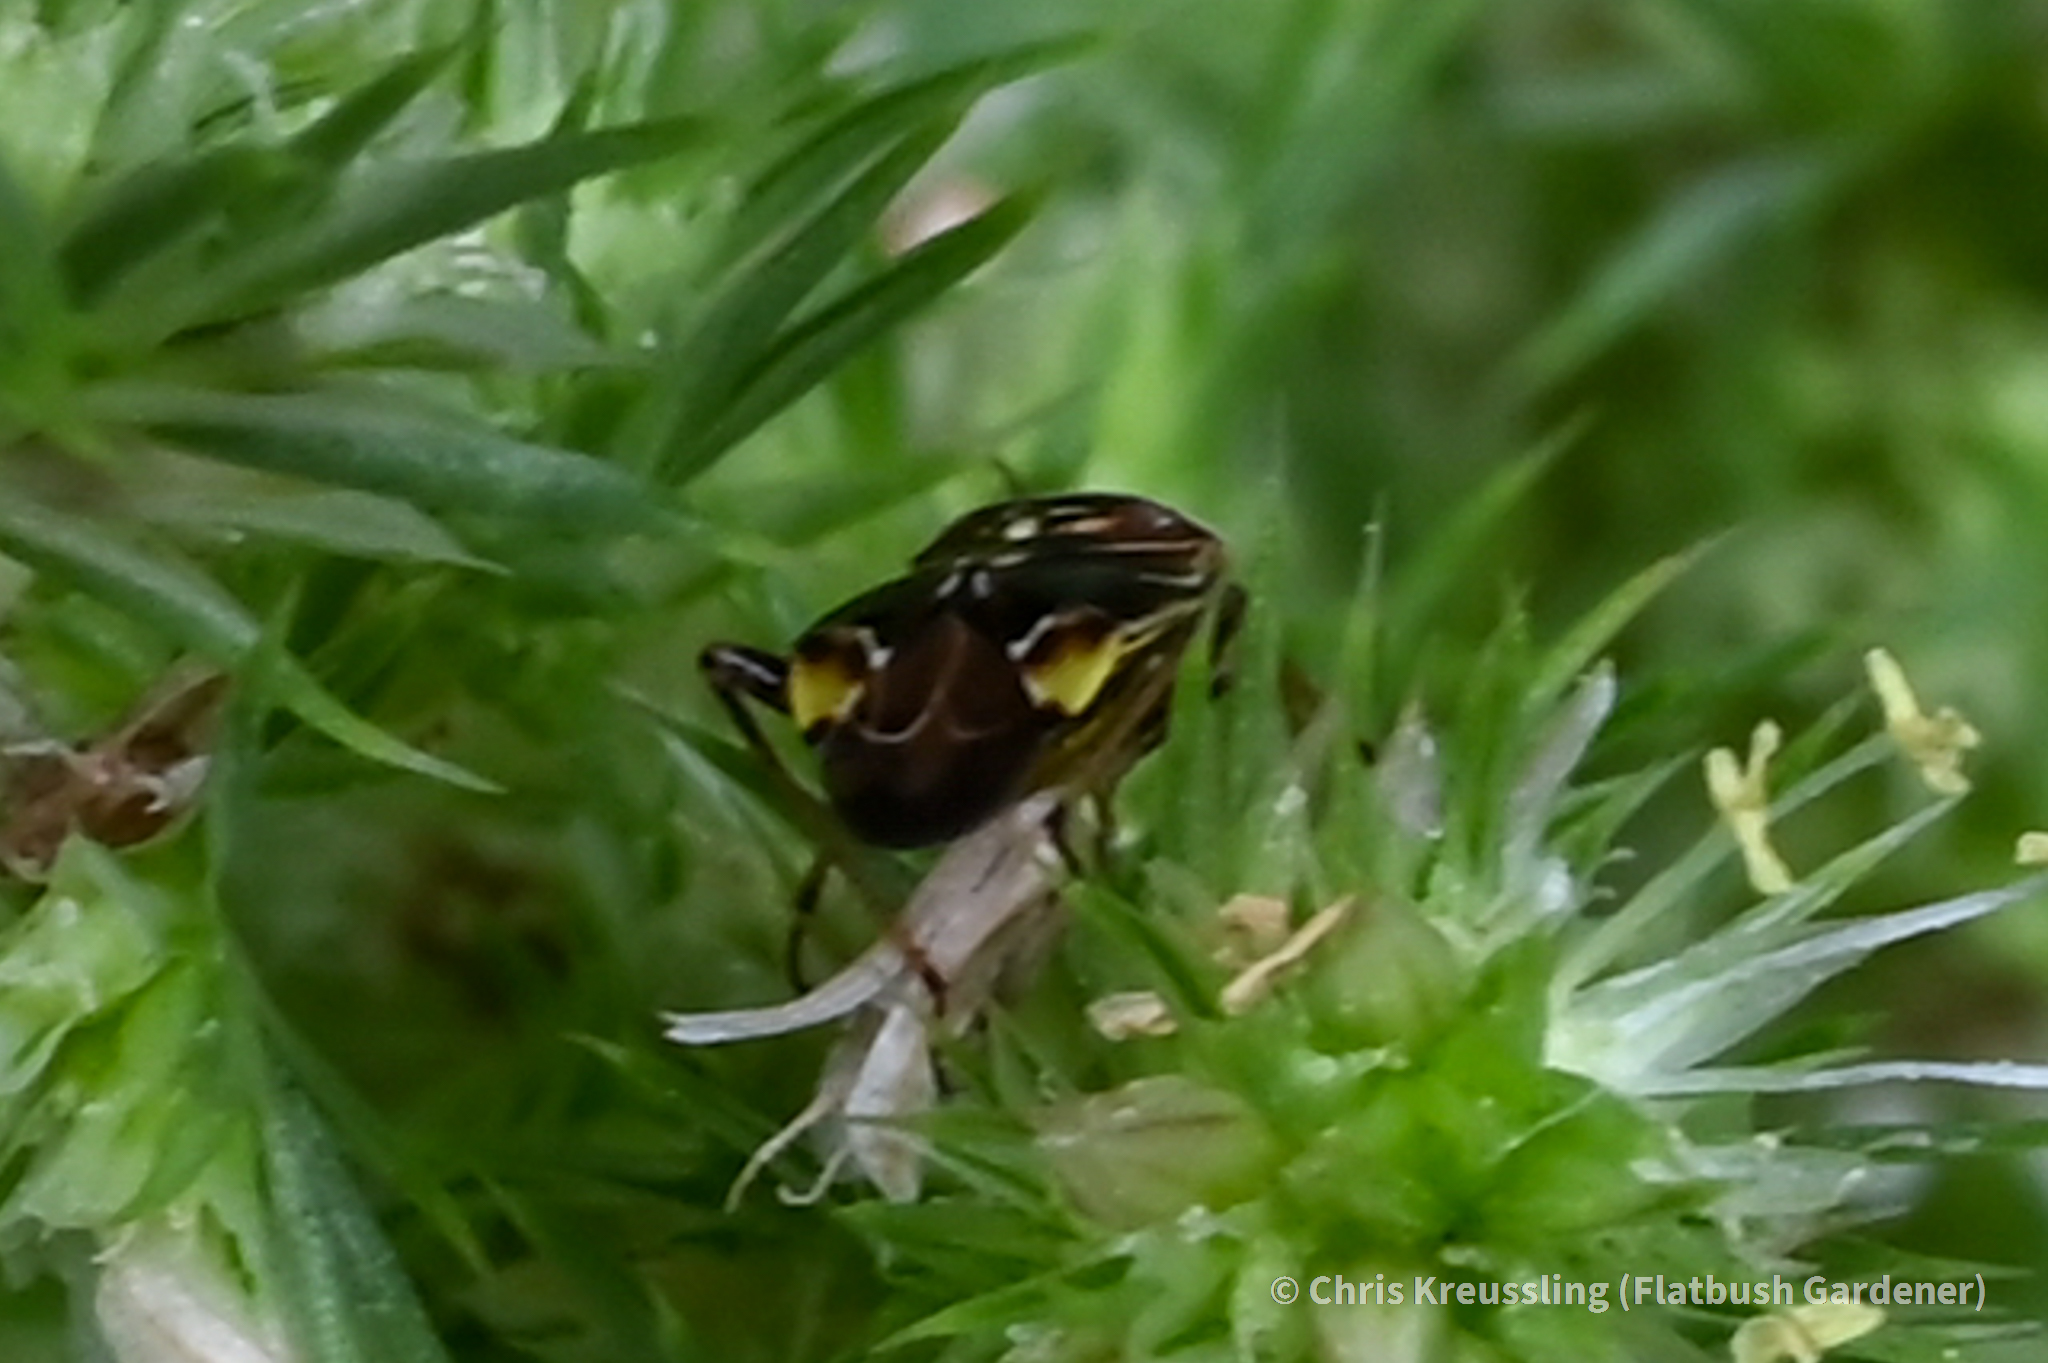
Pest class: lygus_bug